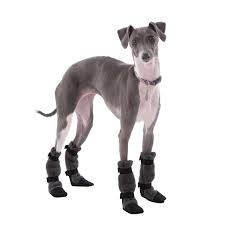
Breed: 238-n000099-Italian_greyhound